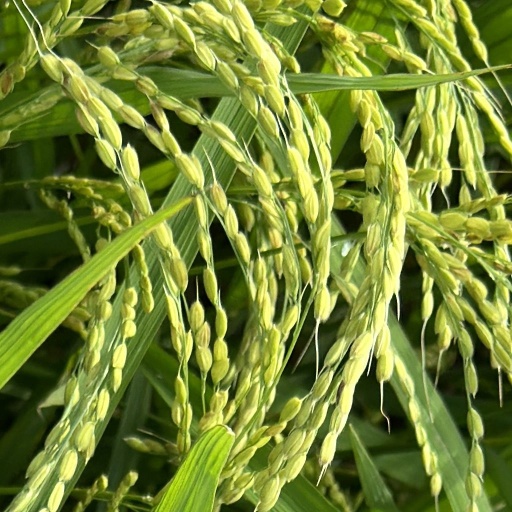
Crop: rice